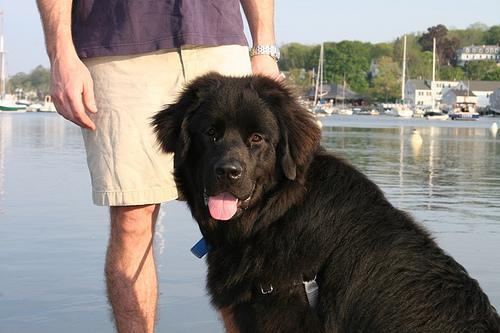
newfoundland